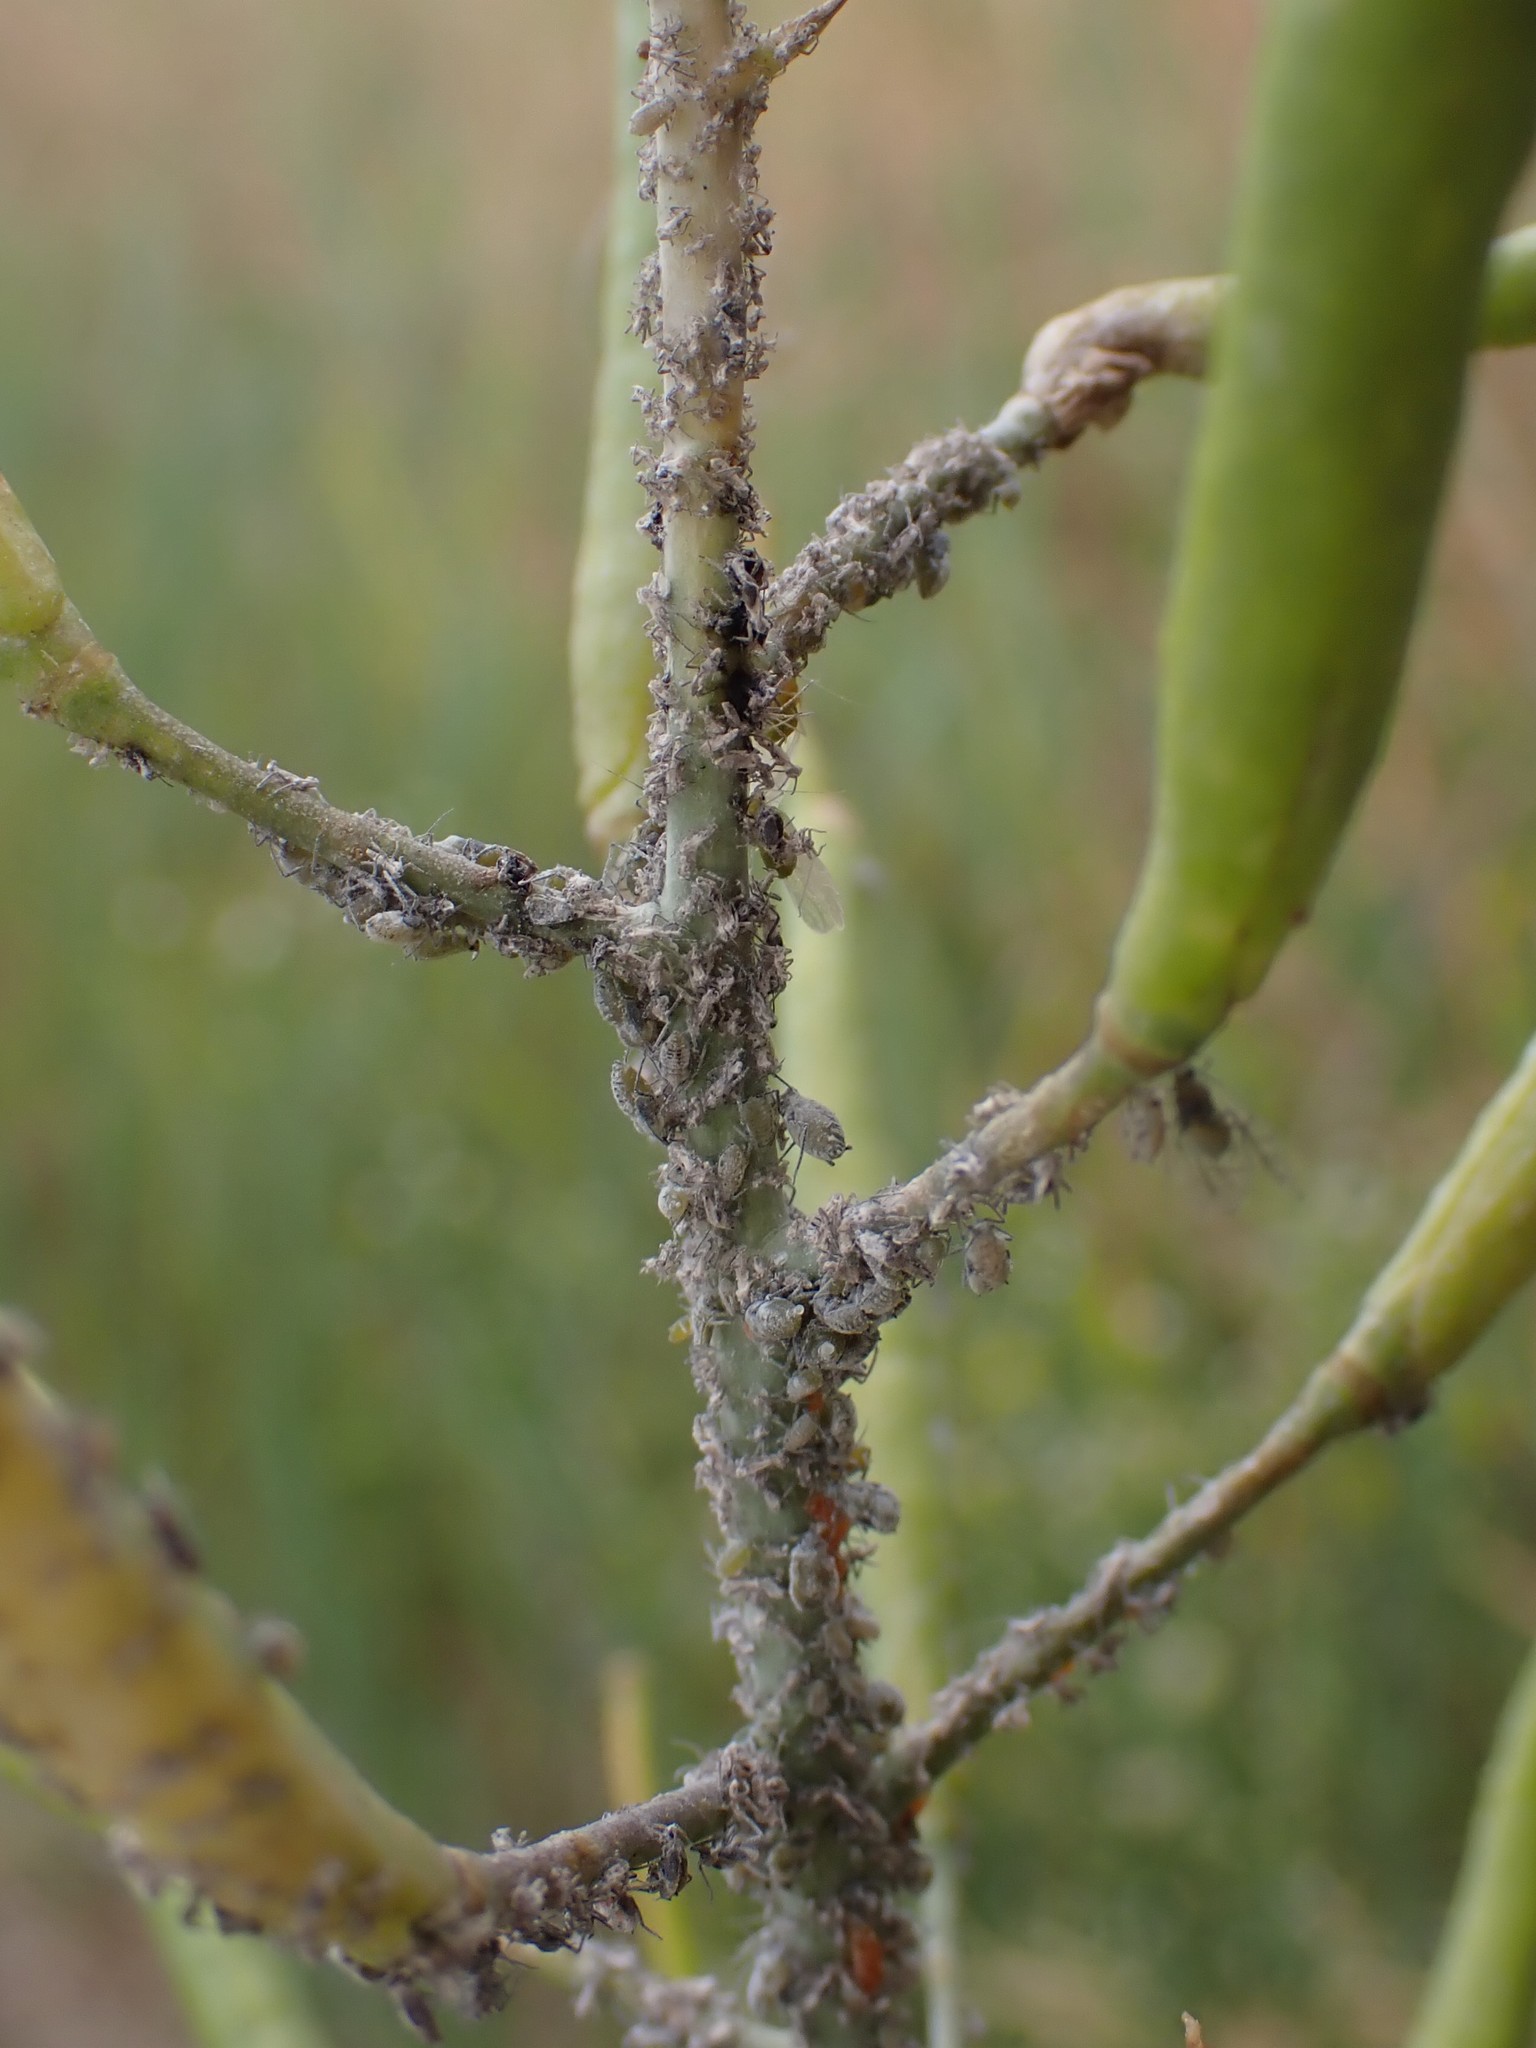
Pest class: cabbage_aphid